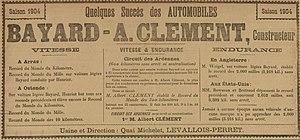
Copie d'une publicité sur le journal français L'Auto diffusée par Bayard-Clément en 1904.
Albert Clément, né le 7 juillet 1883 à Paris et mort le 17 mai 1907 à Saint-Martin-en-Campagne, est un pilote automobile français.